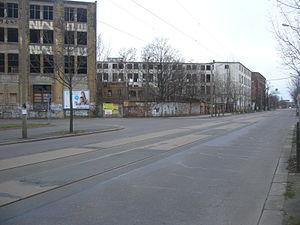
Leipzig [lɛpsik] est une ville-arrondissement d'Allemagne centrale, au nord-ouest du Land de Saxe. Avec plus de 570 000 habitants, elle est la ville la plus peuplée de la Saxe, devant Dresde, la capitale politique du Land.